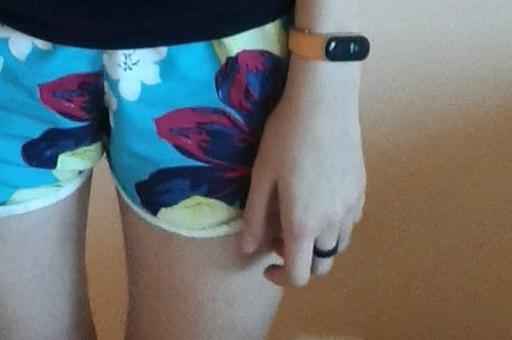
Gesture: no_gesture